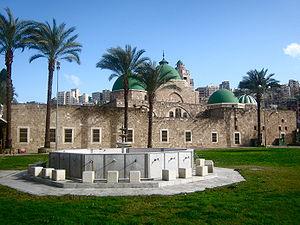
La mosquée Taynal, à Tripoli, au Liban. Svenska: Taynalmoskén i Tripoli i norra Libanon. العربية: مسجد طينال في طرابلس شمال لبنان